Caracalla

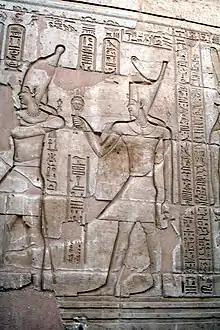
Caracalla as Pharaoh, Temple of Kom Ombo

Construction on the Baths of Caracalla in Rome began in 211 at the start of Caracalla's rule. The "thermae" are named for Caracalla, though it is most probable that his father was responsible for their planning. In 216, a partial inauguration of the baths took place, but the outer perimeter of the baths was not completed until the reign of Severus Alexander.